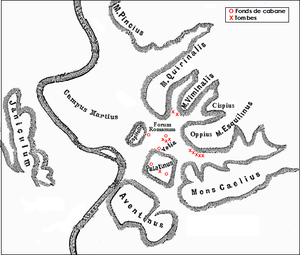
La fondation de Rome décrit les aspects historiques de la naissance de la ville de Rome au cours du VIIIᵉ siècle av. J.-C.
L'armée des origines de la Ville à la fin de la République romaine permet à Rome d'imposer sa suprématie sur les villes et les peuples voisins du Latium aux Vᵉ et IVᵉ siècles av. J.-C., puis de se lancer dans la conquête de l'Italie aux IVᵉ et IIIᵉ siècles av. J.-C. et enfin de la Méditerranée du IIIᵉ au Iᵉʳ siècle av. J.-C. avant de jouer un rôle dans les guerres civiles républicaines.